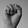
ASL letter: S